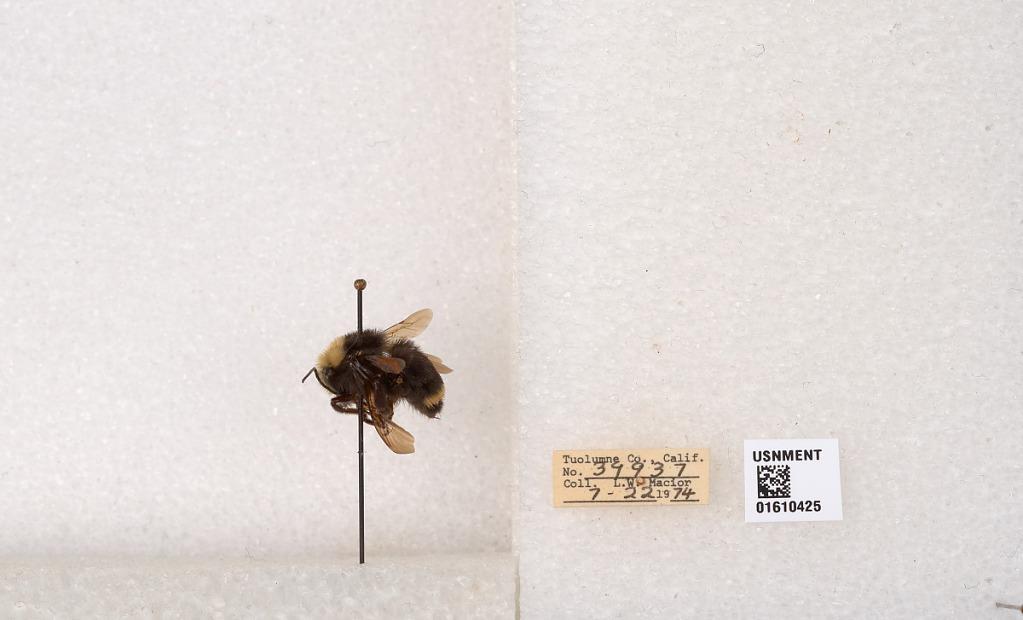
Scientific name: Bombus (Pyrobombus) vosnesenskii Radoszkowski
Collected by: L. Macior
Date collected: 1974-7-22
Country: United States
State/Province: California
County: Tuolumne
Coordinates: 37.9712, -120.228